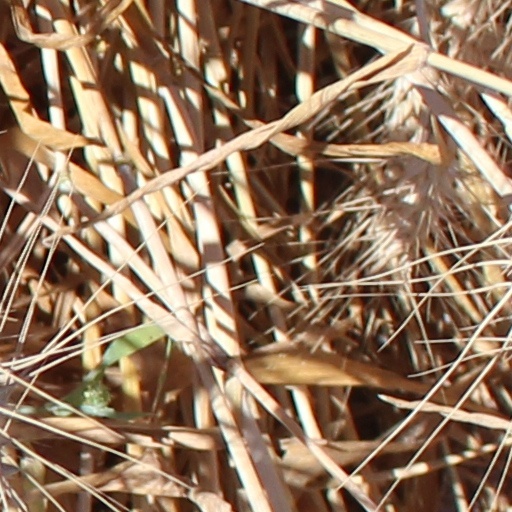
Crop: wheat